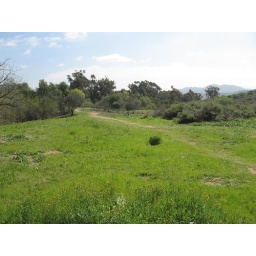
Everything is green - All those trees are in the park